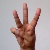
The image shows a hand gesture representing the letter 'W' in Indian Sign Language.